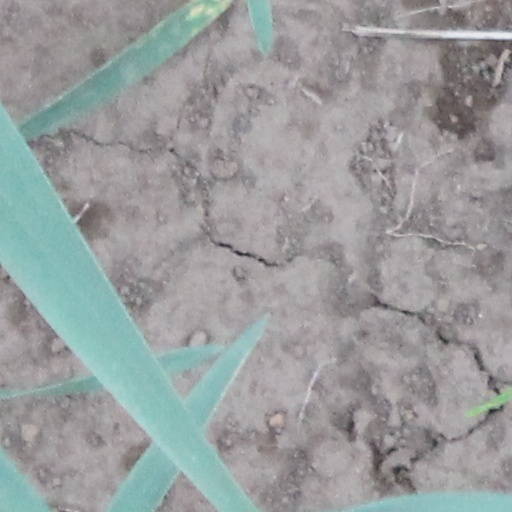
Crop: wheat